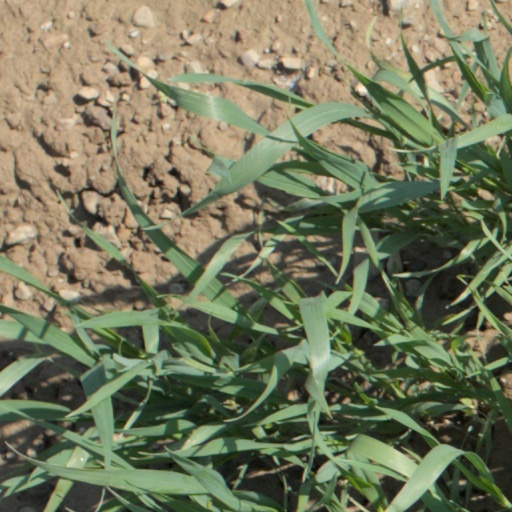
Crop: wheat